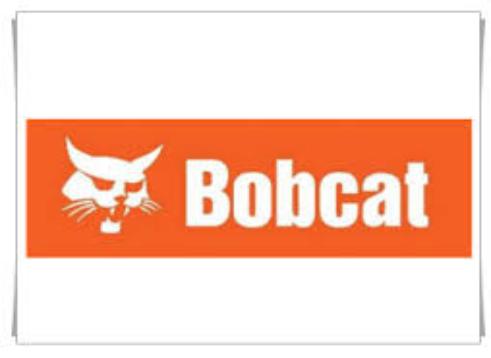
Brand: bobcat
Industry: Transportation